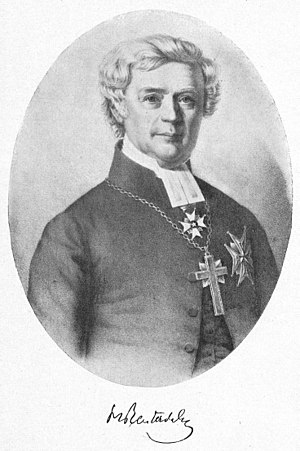
Henrik Reuterdahl
Henrik Reuterdahl var en svensk ærkebiskop